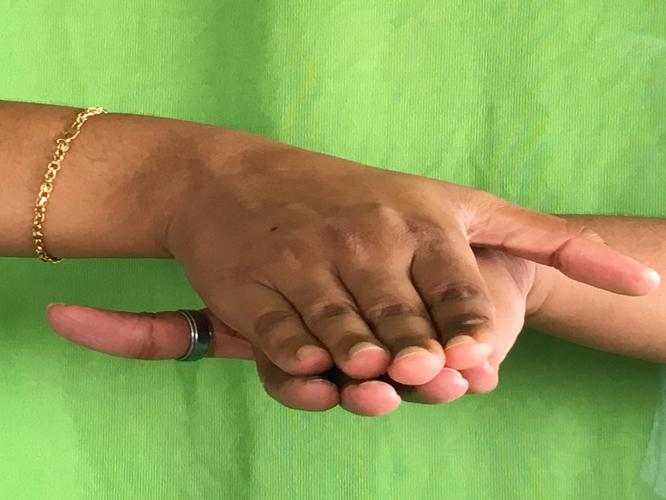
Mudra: Matsya
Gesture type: double_hand